Alaska Wild

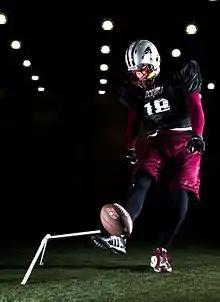
Wild kicker Jeffrey Tongate in 2009

On Friday May 5, 2006, Weatherholt made his plan public when a press release was sent to the Alaska media outlets announcing his plans for bringing a professional indoor football team to Alaska. The Alaska Wild team name was selected as part of a "Name the Team" contest hosted by APS. Over 1,500 names were submitted online by football fans across the United States and Canada. United States Air Force TSgt Deryl Morse submitted the winning team name. Morse was on hand to accept a family four-pack season pass to inaugural season from Anchorage Mayor Mark Begich and Weatherholt.